Answer in natural language. Where is Window with respect to Doorway? Choose between the following options: left or right
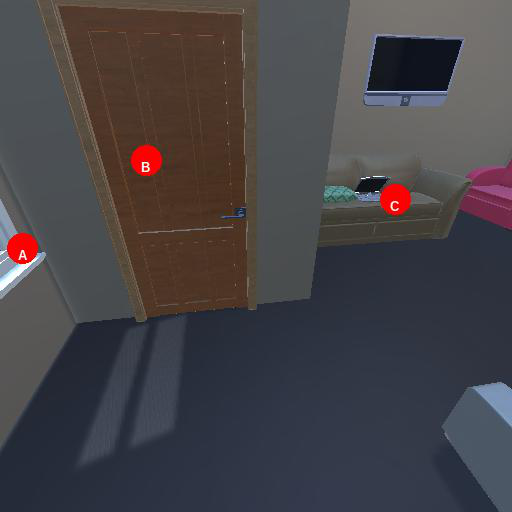
<answer>left</answer>